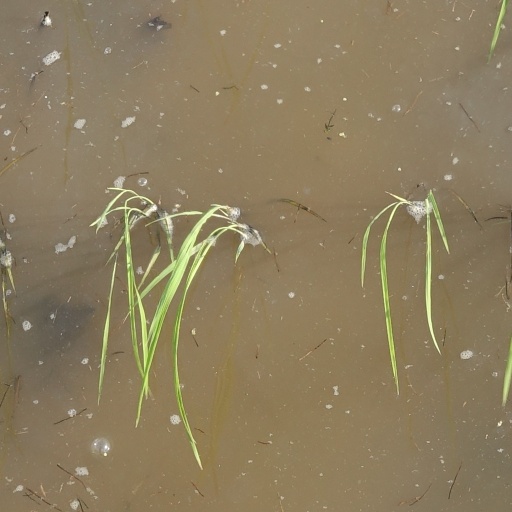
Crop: rice